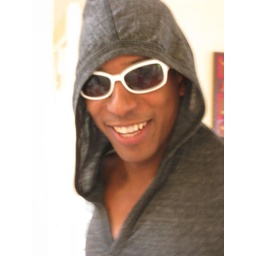
White sunglasses with gray hood shirt on Labor Day at Mukesh's place in Southampton